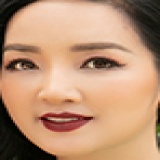
diễn viên Thanh Mai